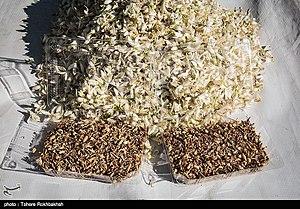
La fleur d'oranger ou fleur d'oranger amer est la fleur blanche parfumée du bigaradier, matière première de l'eau de fleur d'oranger et de l'essence de neroli.